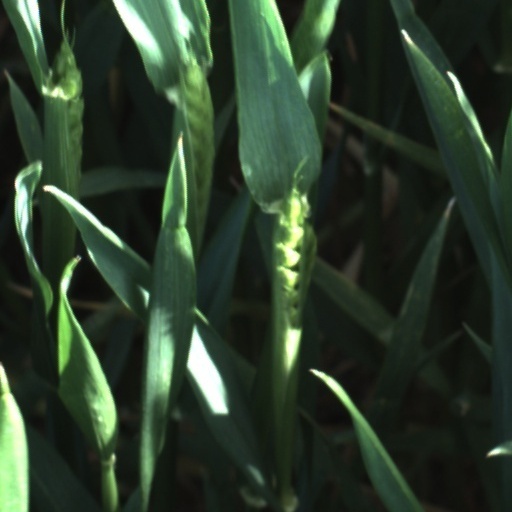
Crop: wheat